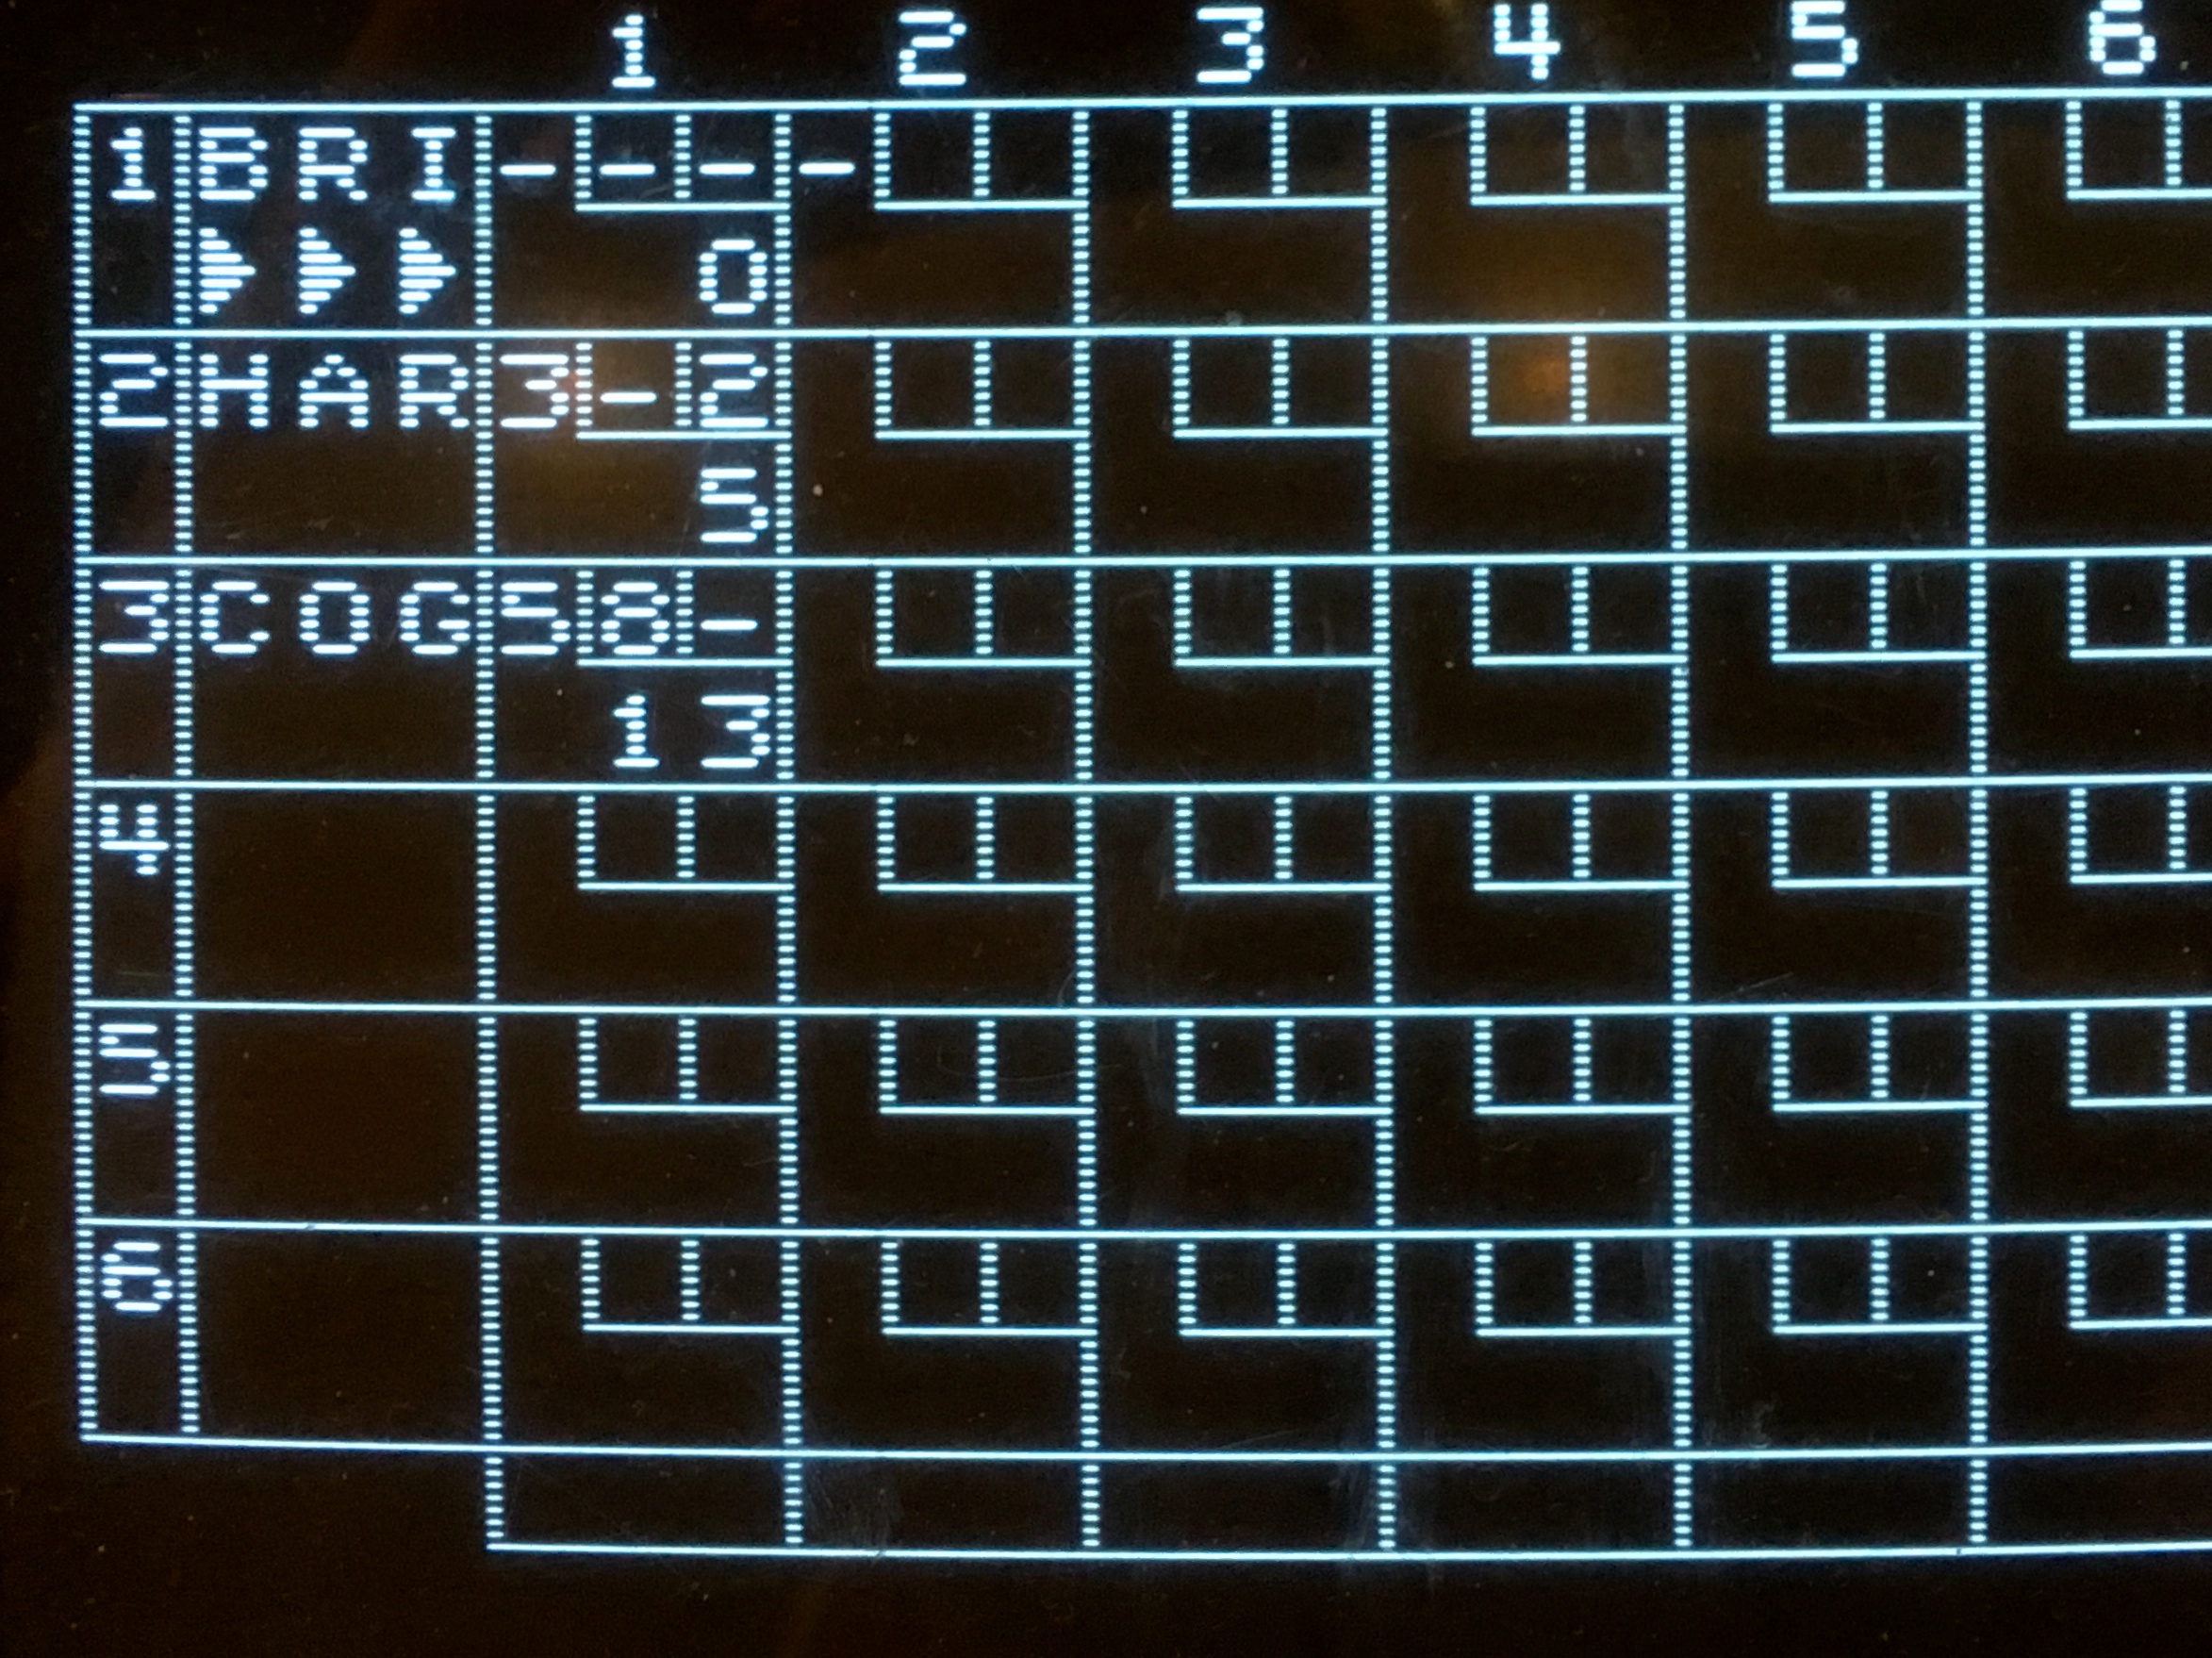
number, pattern, line, toy, bowling, font, art, text, shape, screenshot